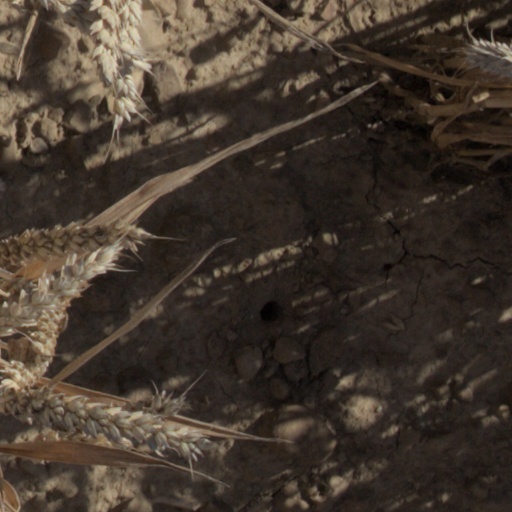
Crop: wheat